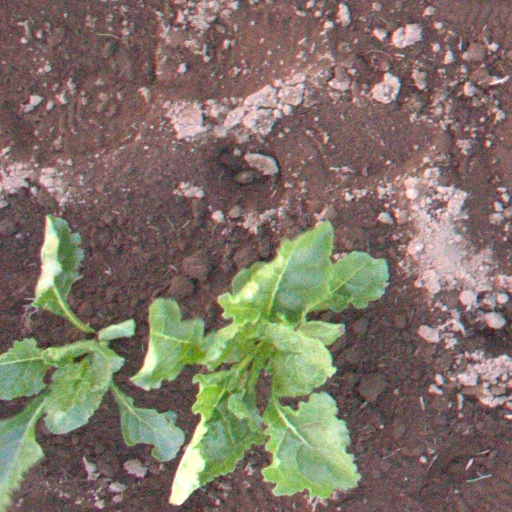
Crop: sugar beet